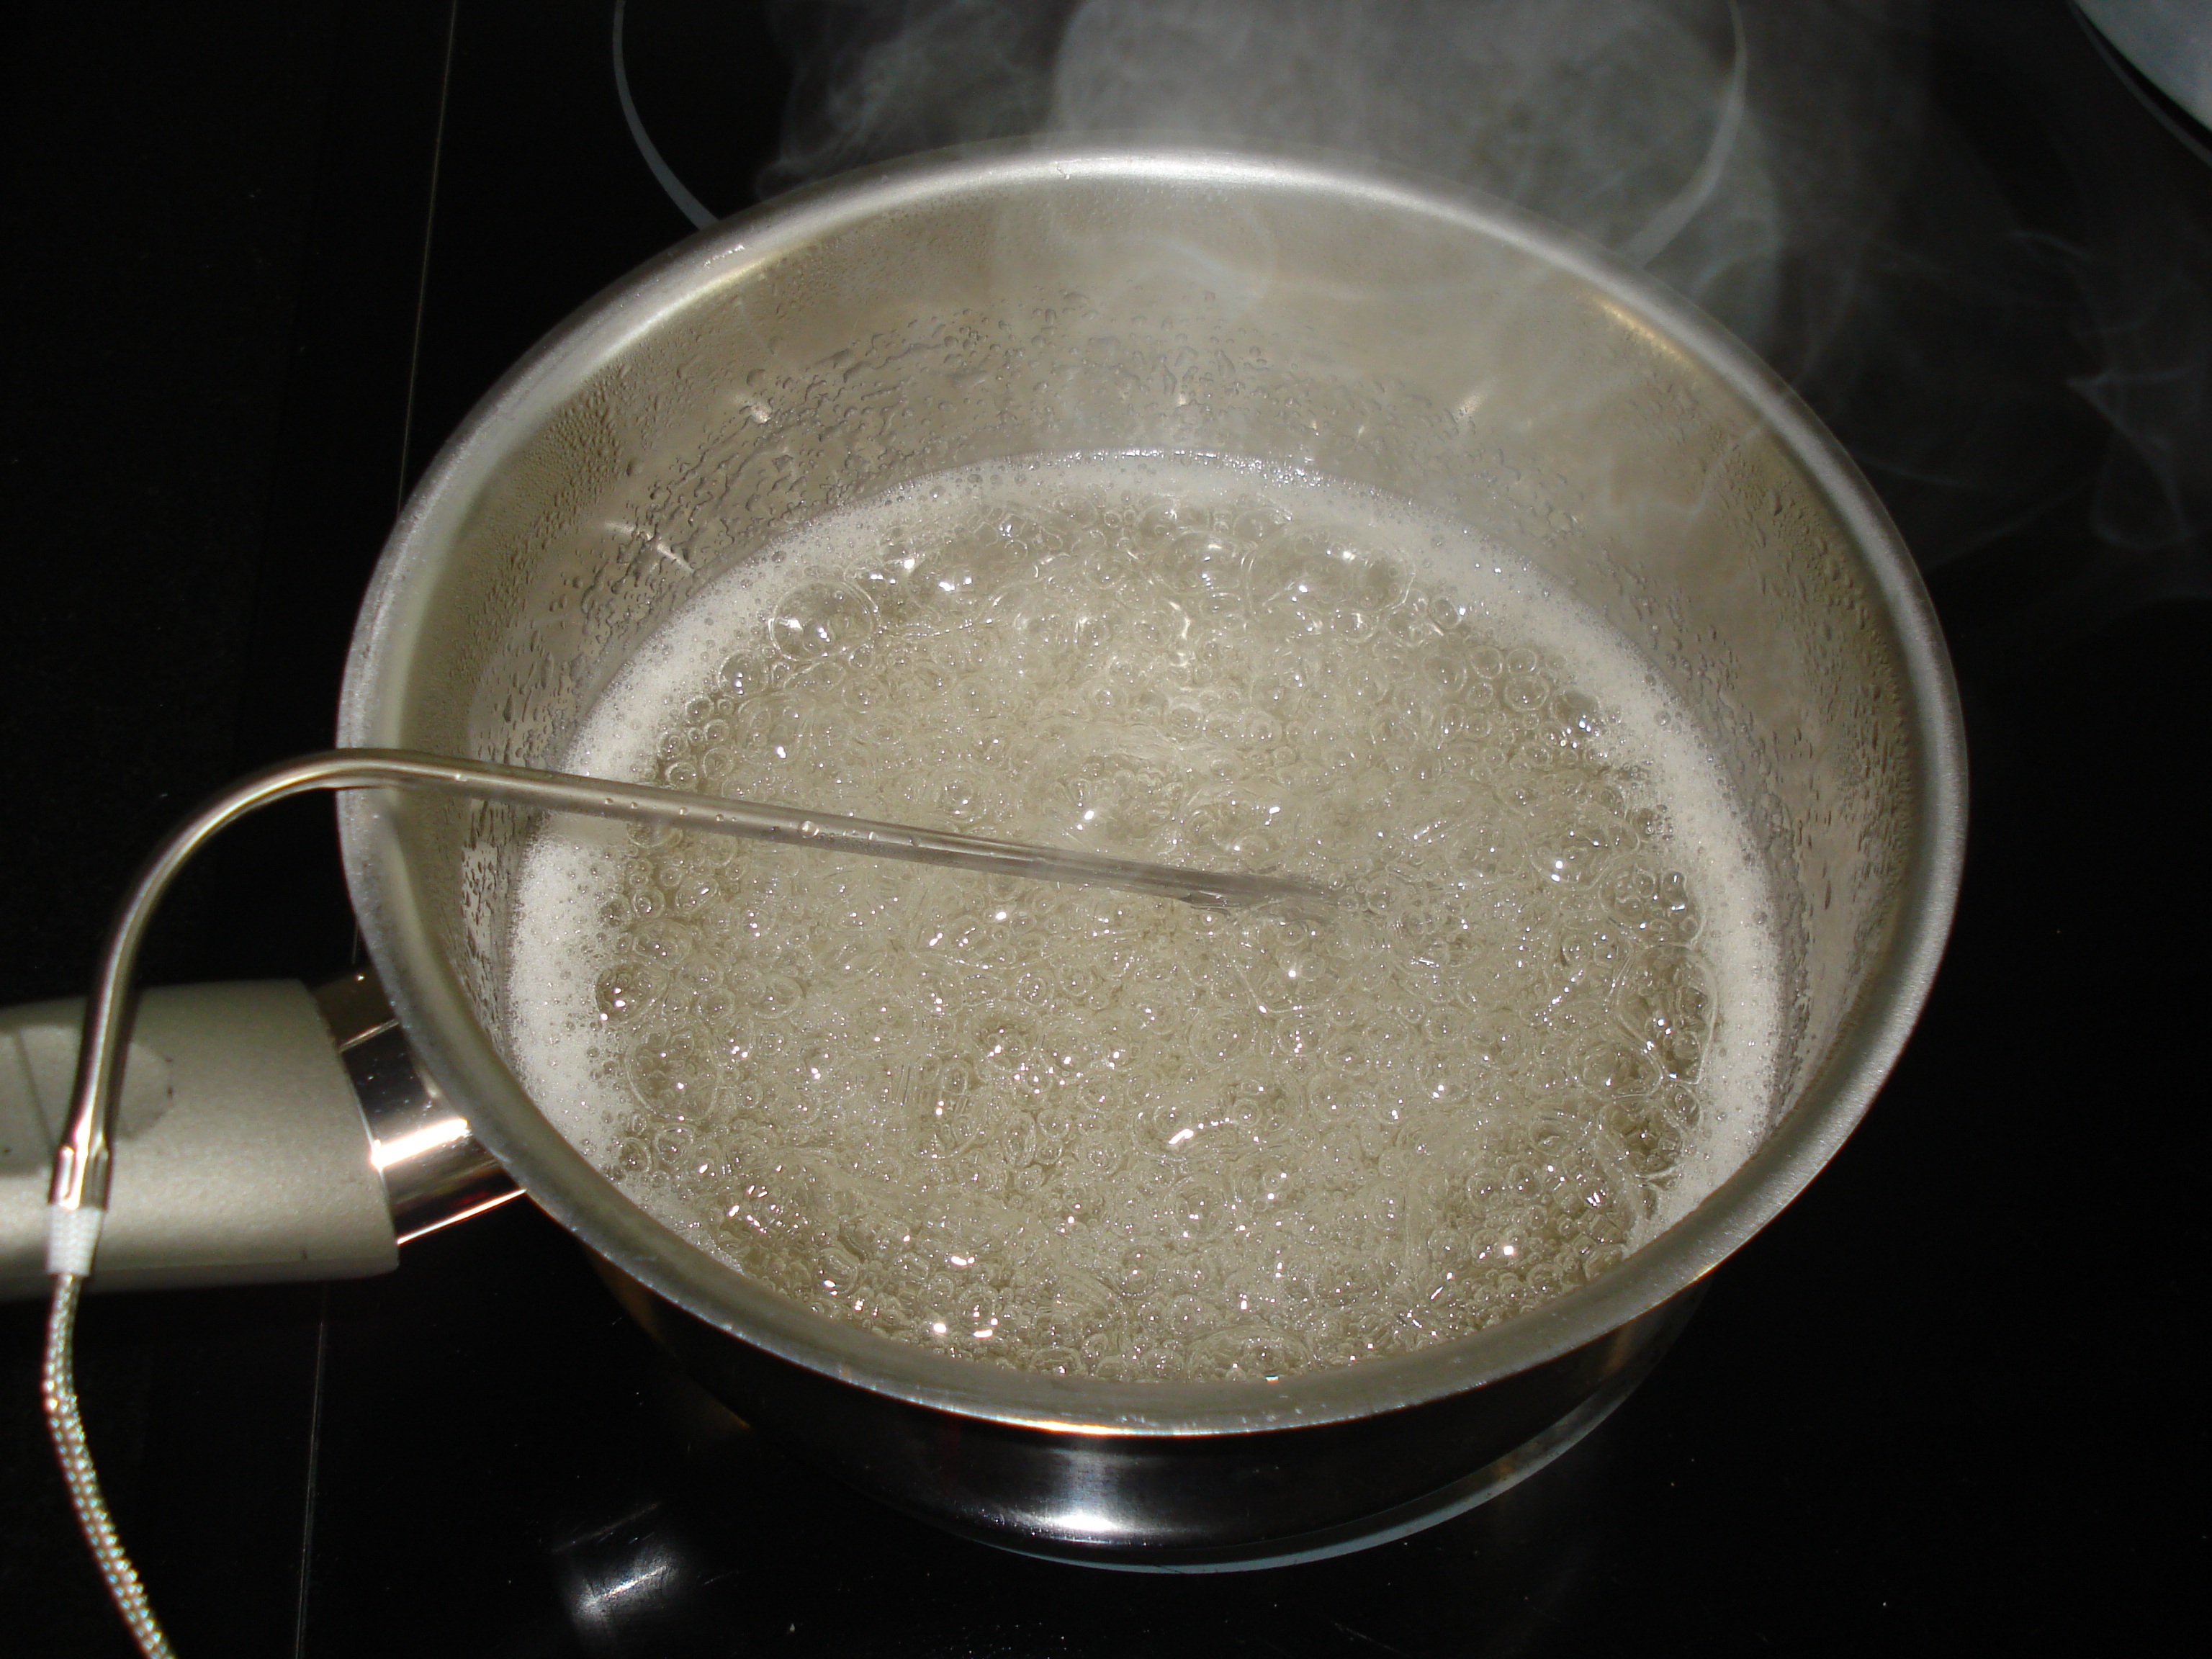
food, cooking, produce, kitchen, drink, breakfast, dessert, caramel, pan, preparation, coconut, icing, thermometer, boil, boiling